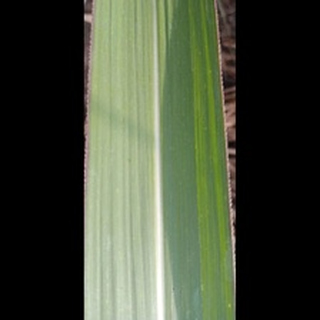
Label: healthy_sugarcane